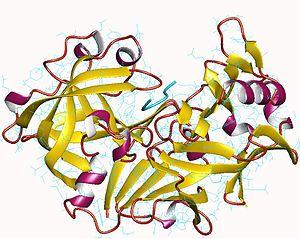
La pepsine A est une protéase aspartique qui catalyse le clivage de la liaison peptidique à proximité de résidus d'acides aminés Hydrophobes, de préférence aromatiques. Elle clive les liaisons Phe¹–Val, Gln⁴–His, Glu¹³–Ala, Ala¹⁴–Leu, Leu¹⁵–Tyr, Tyr¹⁶–Leu, Gly²³–Phe, Phe²⁴–Phe et Phe²⁵–Tyr de la chaîne B de l'insuline.
Le pepsinogène est une protéine sécrétée par les cellules principales de la muqueuse oxyntique du fundus de l'estomac. Il s'agit d'une proenzyme, c'est-à-dire d'un précurseur inactif d'une enzyme active, en l'occurrence de la pepsine. L'activation est réalisée par l'acide chlorhydrique sécrété par les cellules pariétales. La pepsine dégrade les protéines et peptides du bol alimentaire en hydrolysant leurs liaisons peptidiques. Une fois activée, la pepsine active elle-même d'autres pepsinogènes, dans un processus dit d'autocatalyse.